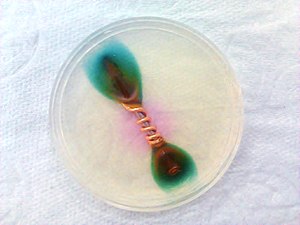
Galvanisk tæring
Korrosion på et søm af jern viklet ind i kobber viser galvanisk tæring.
'Galvanisk tæring eller galvanisk korrosion opstår når to forskellige metaller har elektrisk forbindelse til hinanden via en elektrolyt. Der vil gå en strøm, elektroner fra det ene metal til det andet. Det af de to metaller som er mindst ædelt, vil blive tæret op når elektronerne forsvinder.